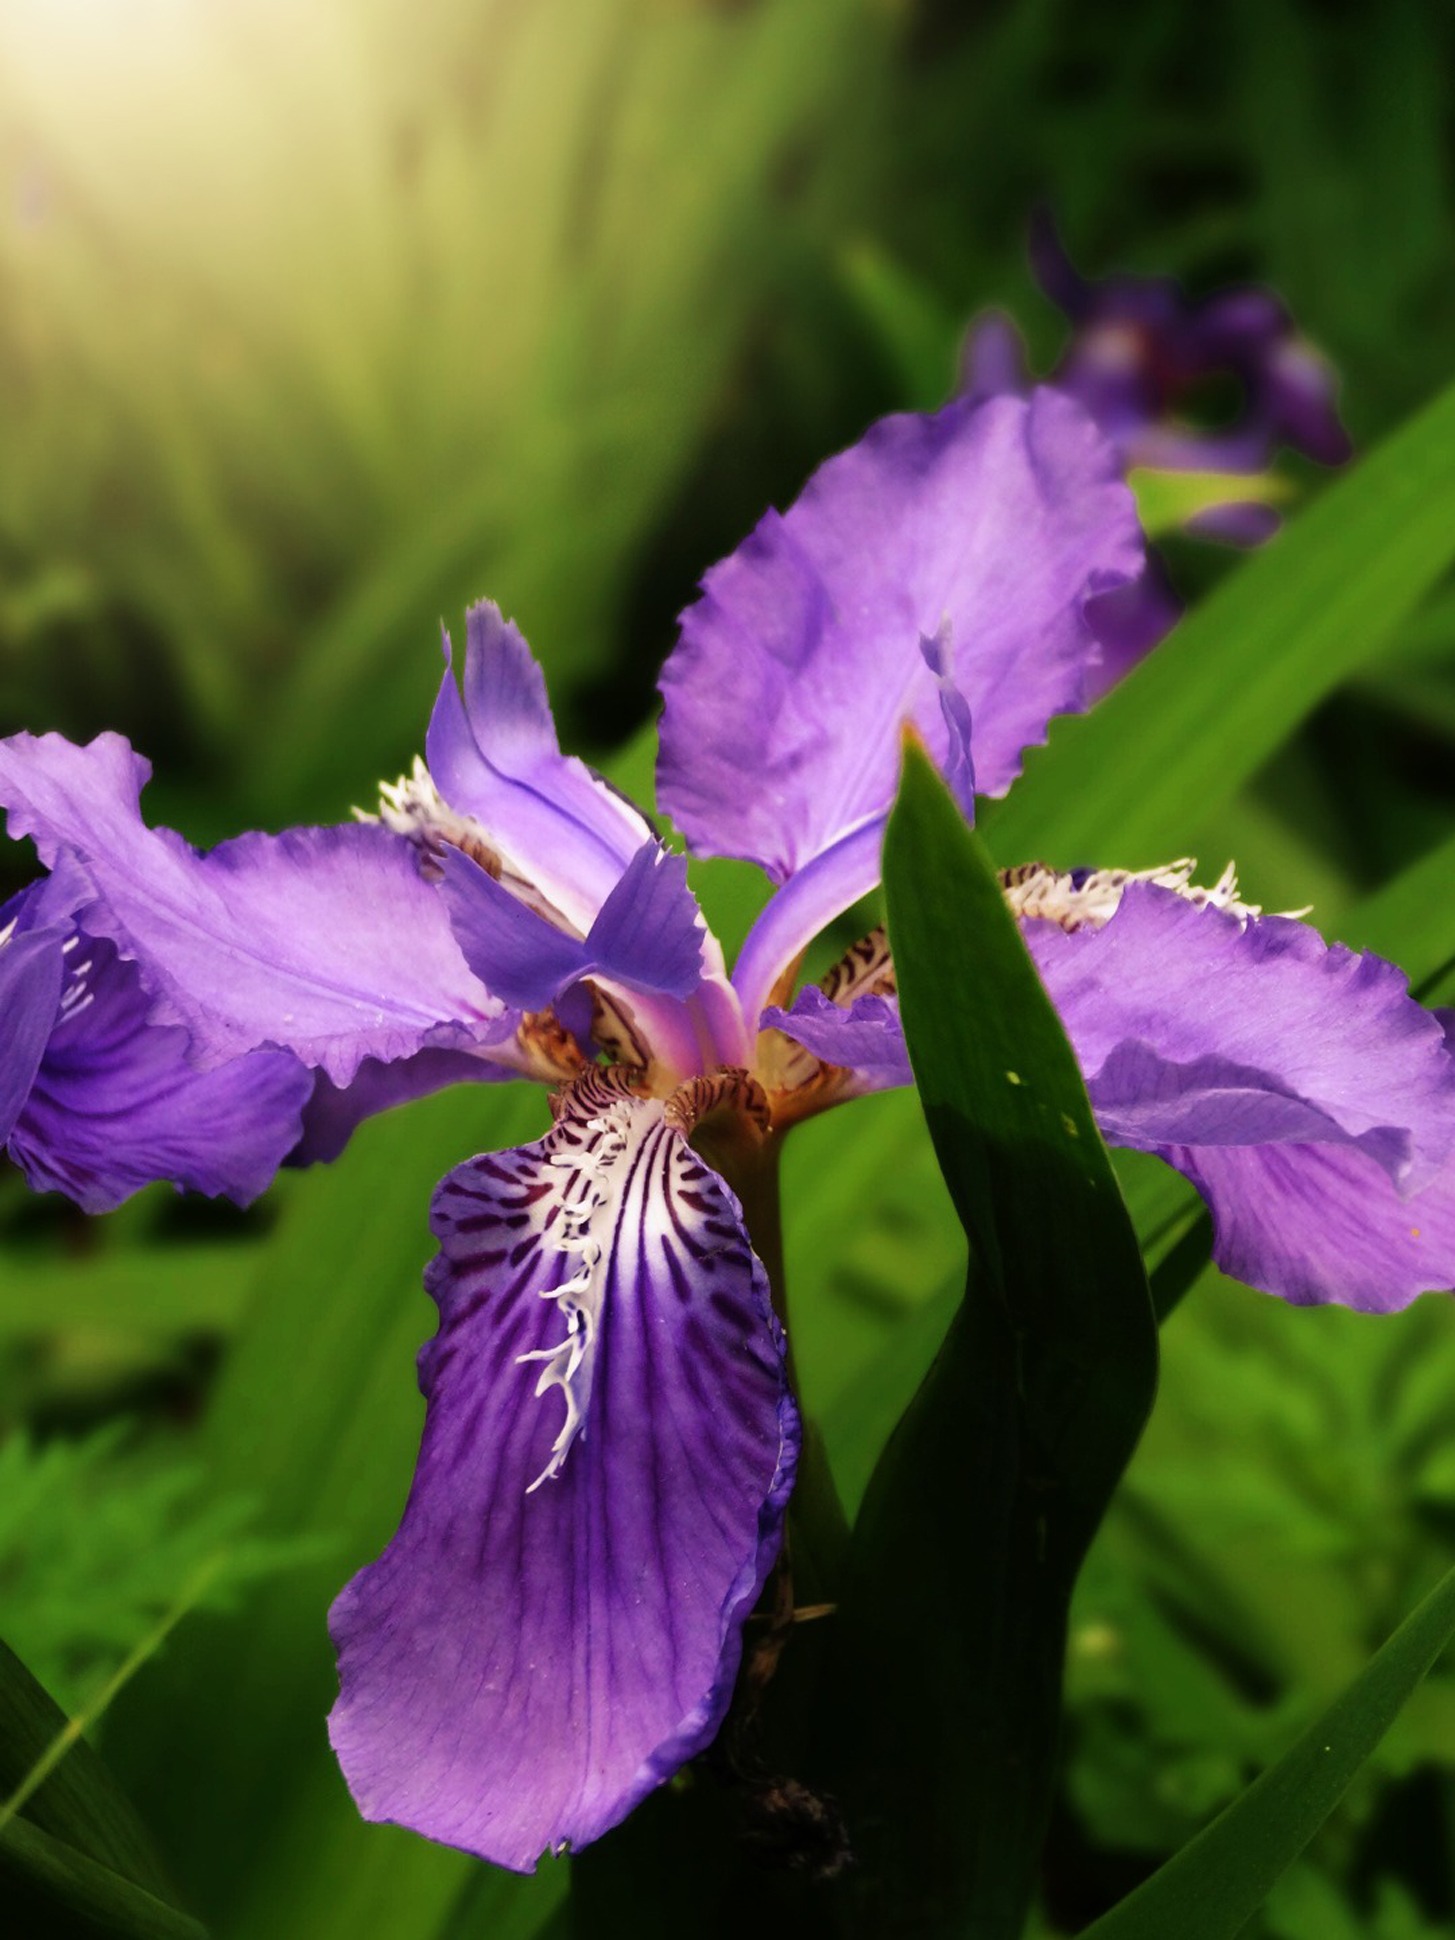
nature, plant, flower, purple, petal, bloom, floral, green, botany, flora, fauna, wildflower, iris, eye, purple flower, macro photography, flowering plant, iris versicolor, land plant, violet family, iris family, iris tectorum